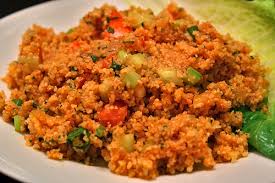
Yemek: kisir